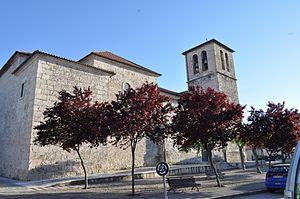
Pedrajas de San Esteban est une commune de la province de Valladolid dans la communauté autonome de Castille-et-León en Espagne.